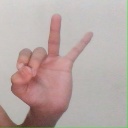
अक्षर: ण